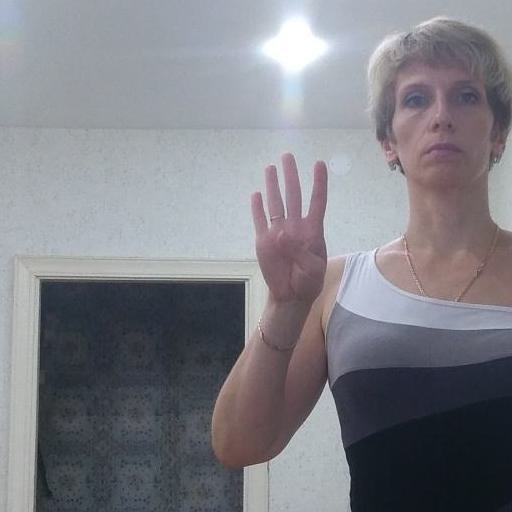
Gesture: four